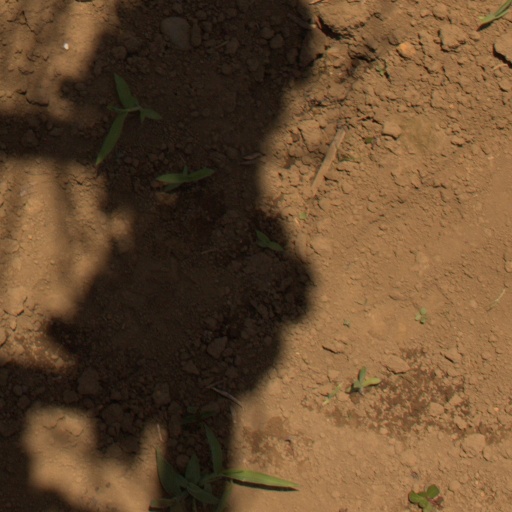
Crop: Jerusalem artichoke